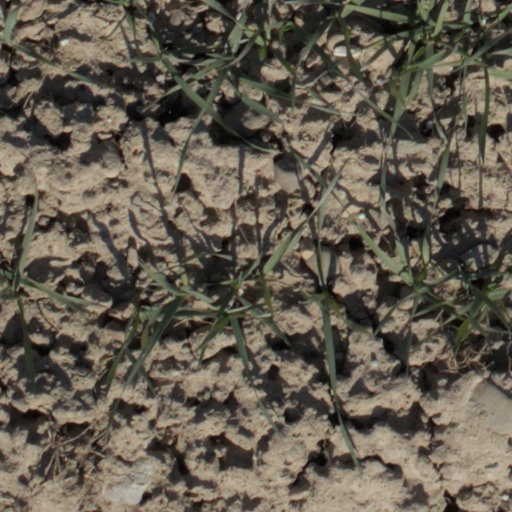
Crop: wheat